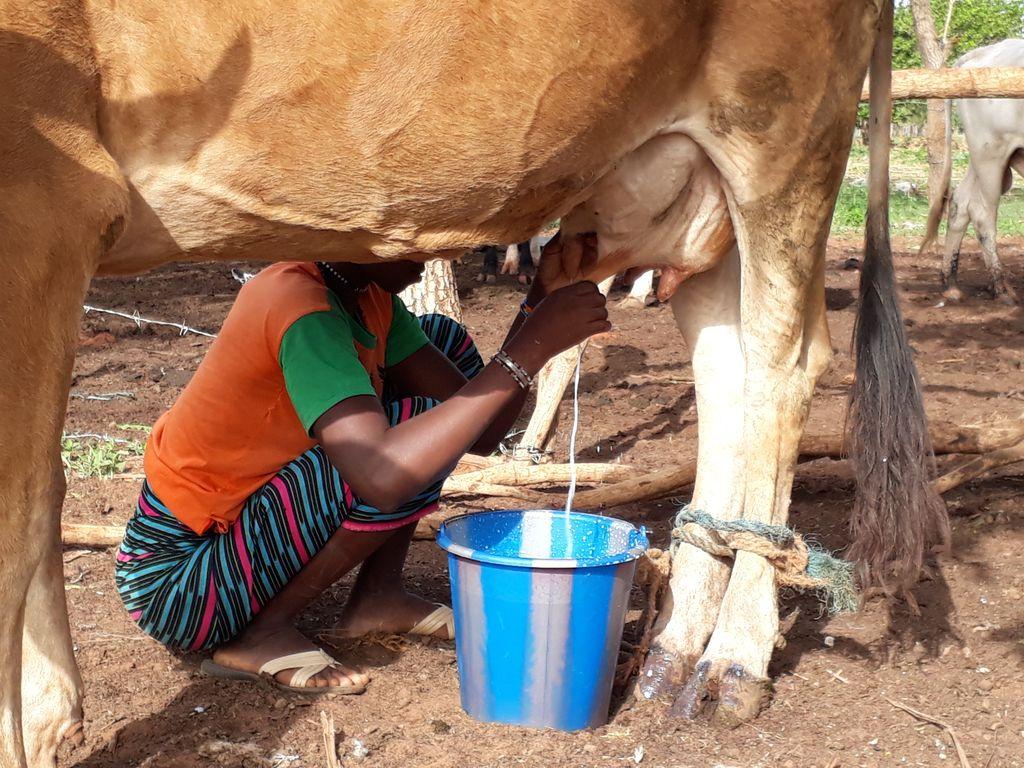
Mwanamke anakamua ng'ombe kwa mikono na kumwaga maziwa kwenye ndoo ya plastiki ya rangi ya [cs]blue[cs]. Ng'ombe amefungwa kwa kamba na tukio linafanyika kwenye mazingira ya kijijini. Hii ni shughuli ya kawaida ya ufugaji wa maziwa.